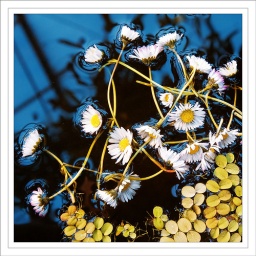
flowers in blue